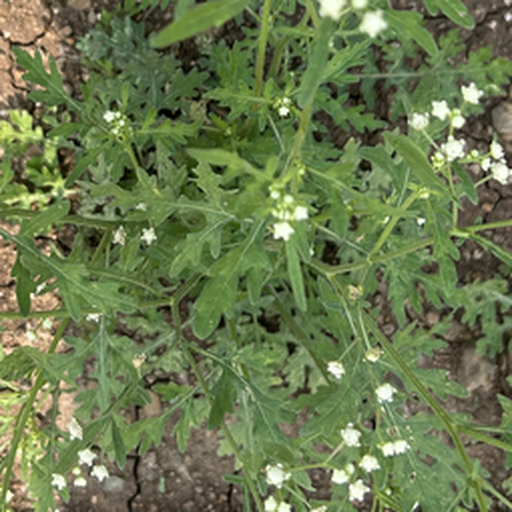
Weed species: Gajar_gavat_(Parthenium hysterophorus)